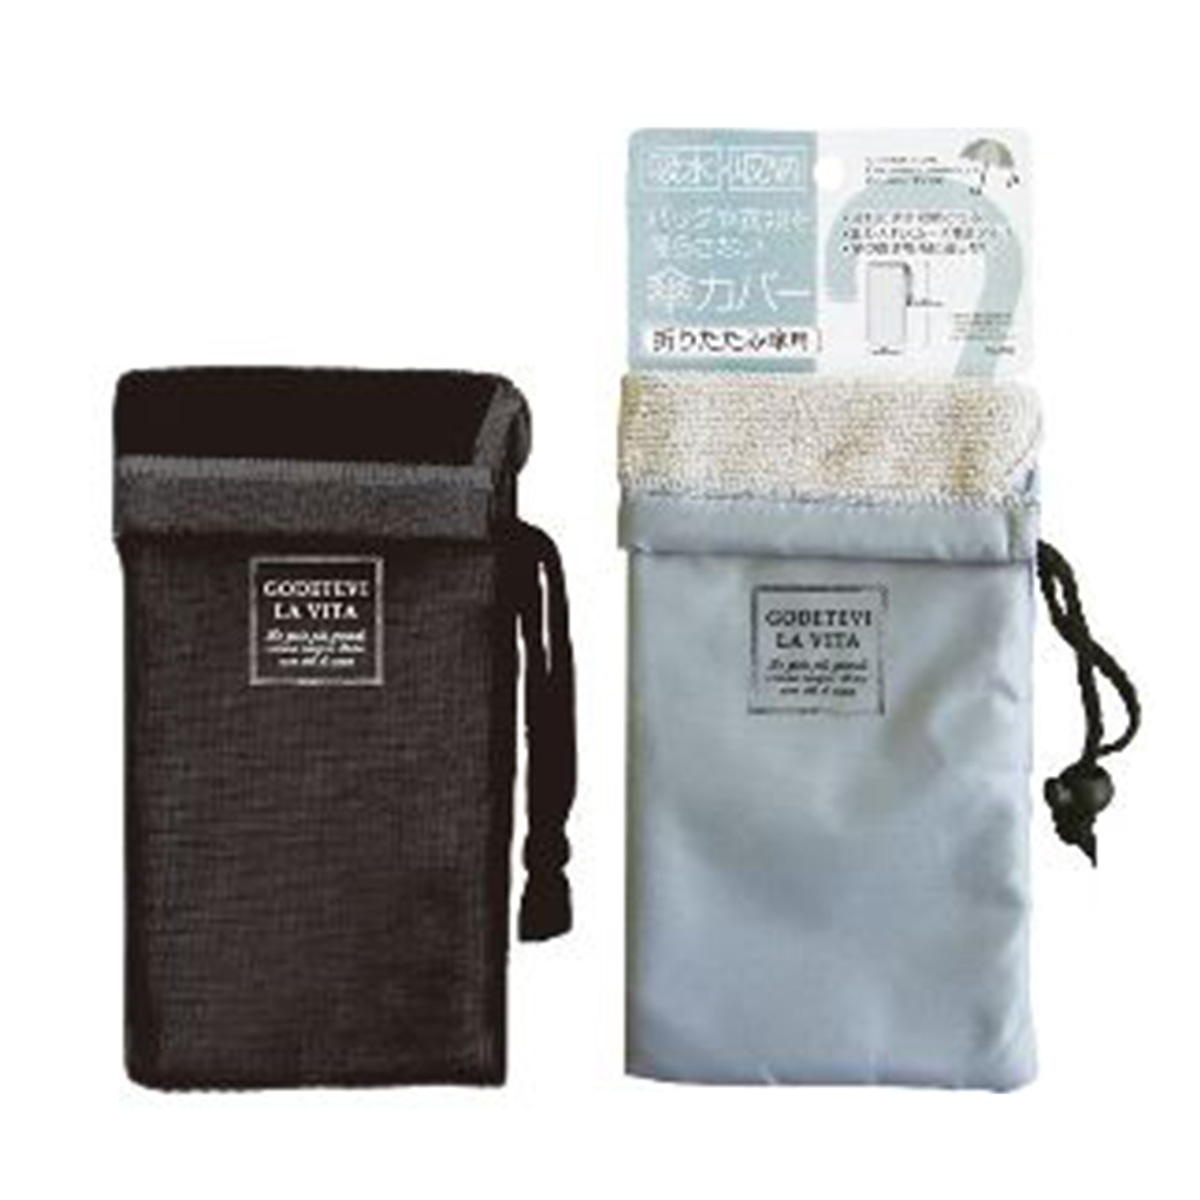
吸水&収納！折りたたみ傘カバー 巾着タイプ 331988
Brand: ワッツオンライン
濡れたまま収納できる折りたたみ傘カバー。 モノトーンデザインなので男性でも持ちやすいです。 【サイズ】 約26×11cm
Category: Home & Garden > Umbrella Sleeves & Cases > Umbrella Cases